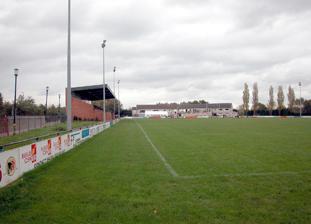
Building: Park Lane (stadium)
Country: United Kingdom
Year built: 1955
Park Lane Full name Park Lane Location Park Lane, Whitefield, Greater Manchester, M45 7DZ Coordinates 53°32′19″N 2°18′13″W / 53.53861°N 2.30361°W / 53.53861; -2.30361 Capacity 3,000 Surface Grass Construction Built 1955 Opened 1955 Renovated 1982 Expanded 1990 Tenants Sedgley Park R.U.F.C. (1955 – present) Swinton R.L.F.C. (2003–10; 2015) Park Lane is a rugby stadium in Whitefield near Bury, Greater Manchester , England. It is the home of Sedgley Park R.U.F.C. and, from 2003–10 and 2015, Swinton rugby league club. History Sedgley Park R.U.F.C. moved to Park Lane in 1955. A large, two-storey clubhouse was completed in 1982 and was extended in the 1990s. Also in the 1990s the club turned its two pitches into one and purchased a field, just across the road, to provide three more much needed pitches. This article about an English sports venue is a stub . You can help Wikipedia by expanding it . v t e